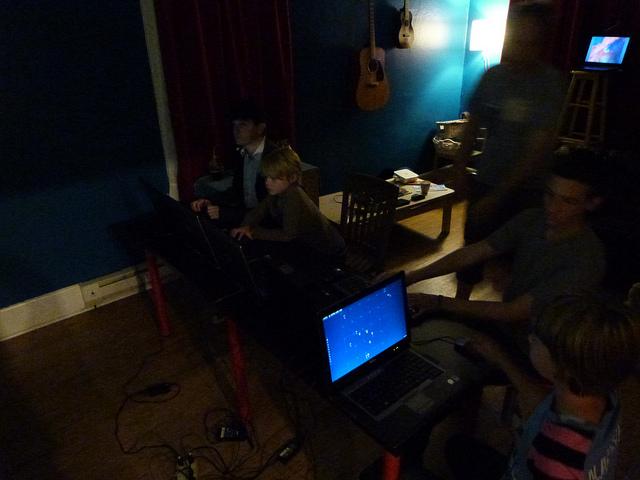
a dark room with three people on computers